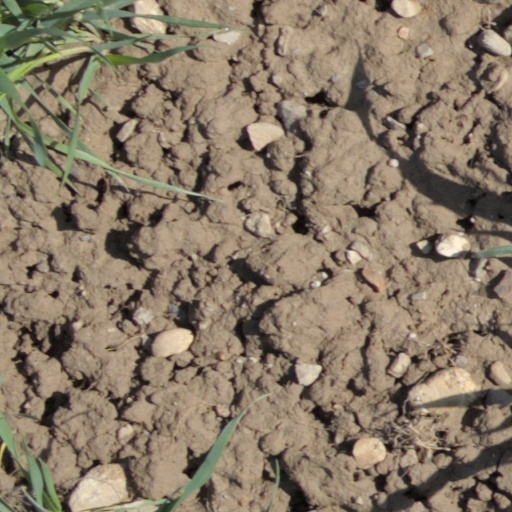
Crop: wheat